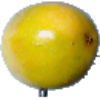
Label: maracuja